Alicanto

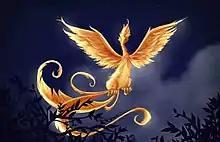
Modern representation of a golden Alicanto.

The alicanto, in Chilean mythology, is a nocturnal flightless bird of the Atacama desert, which is said to run at night with glowing outspread wings, glittering in the gold or silver color deriving from the precious ores it supposedly eats. Some say it has strangely shining eyes. If the bird can be successfully detected without being noticed, it will lead the miner or prospector to a mother lode of gold or silver. But if the bird detects a human, it is said to extinguish its illumination, then disappear into darkness, or worse, lead the human to a perilous fall from a precipice.